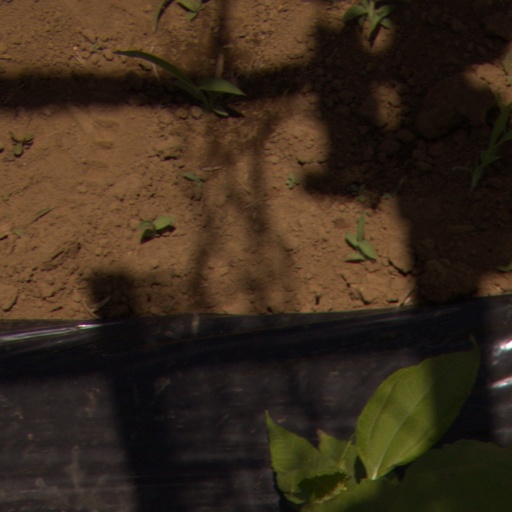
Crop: Jerusalem artichoke